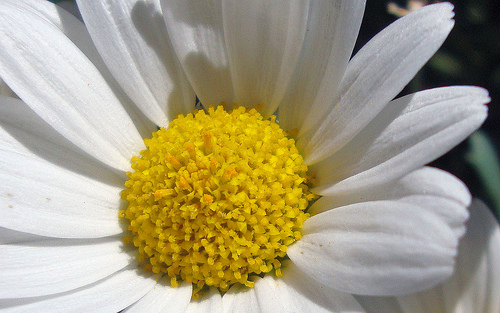
Flower: daisy